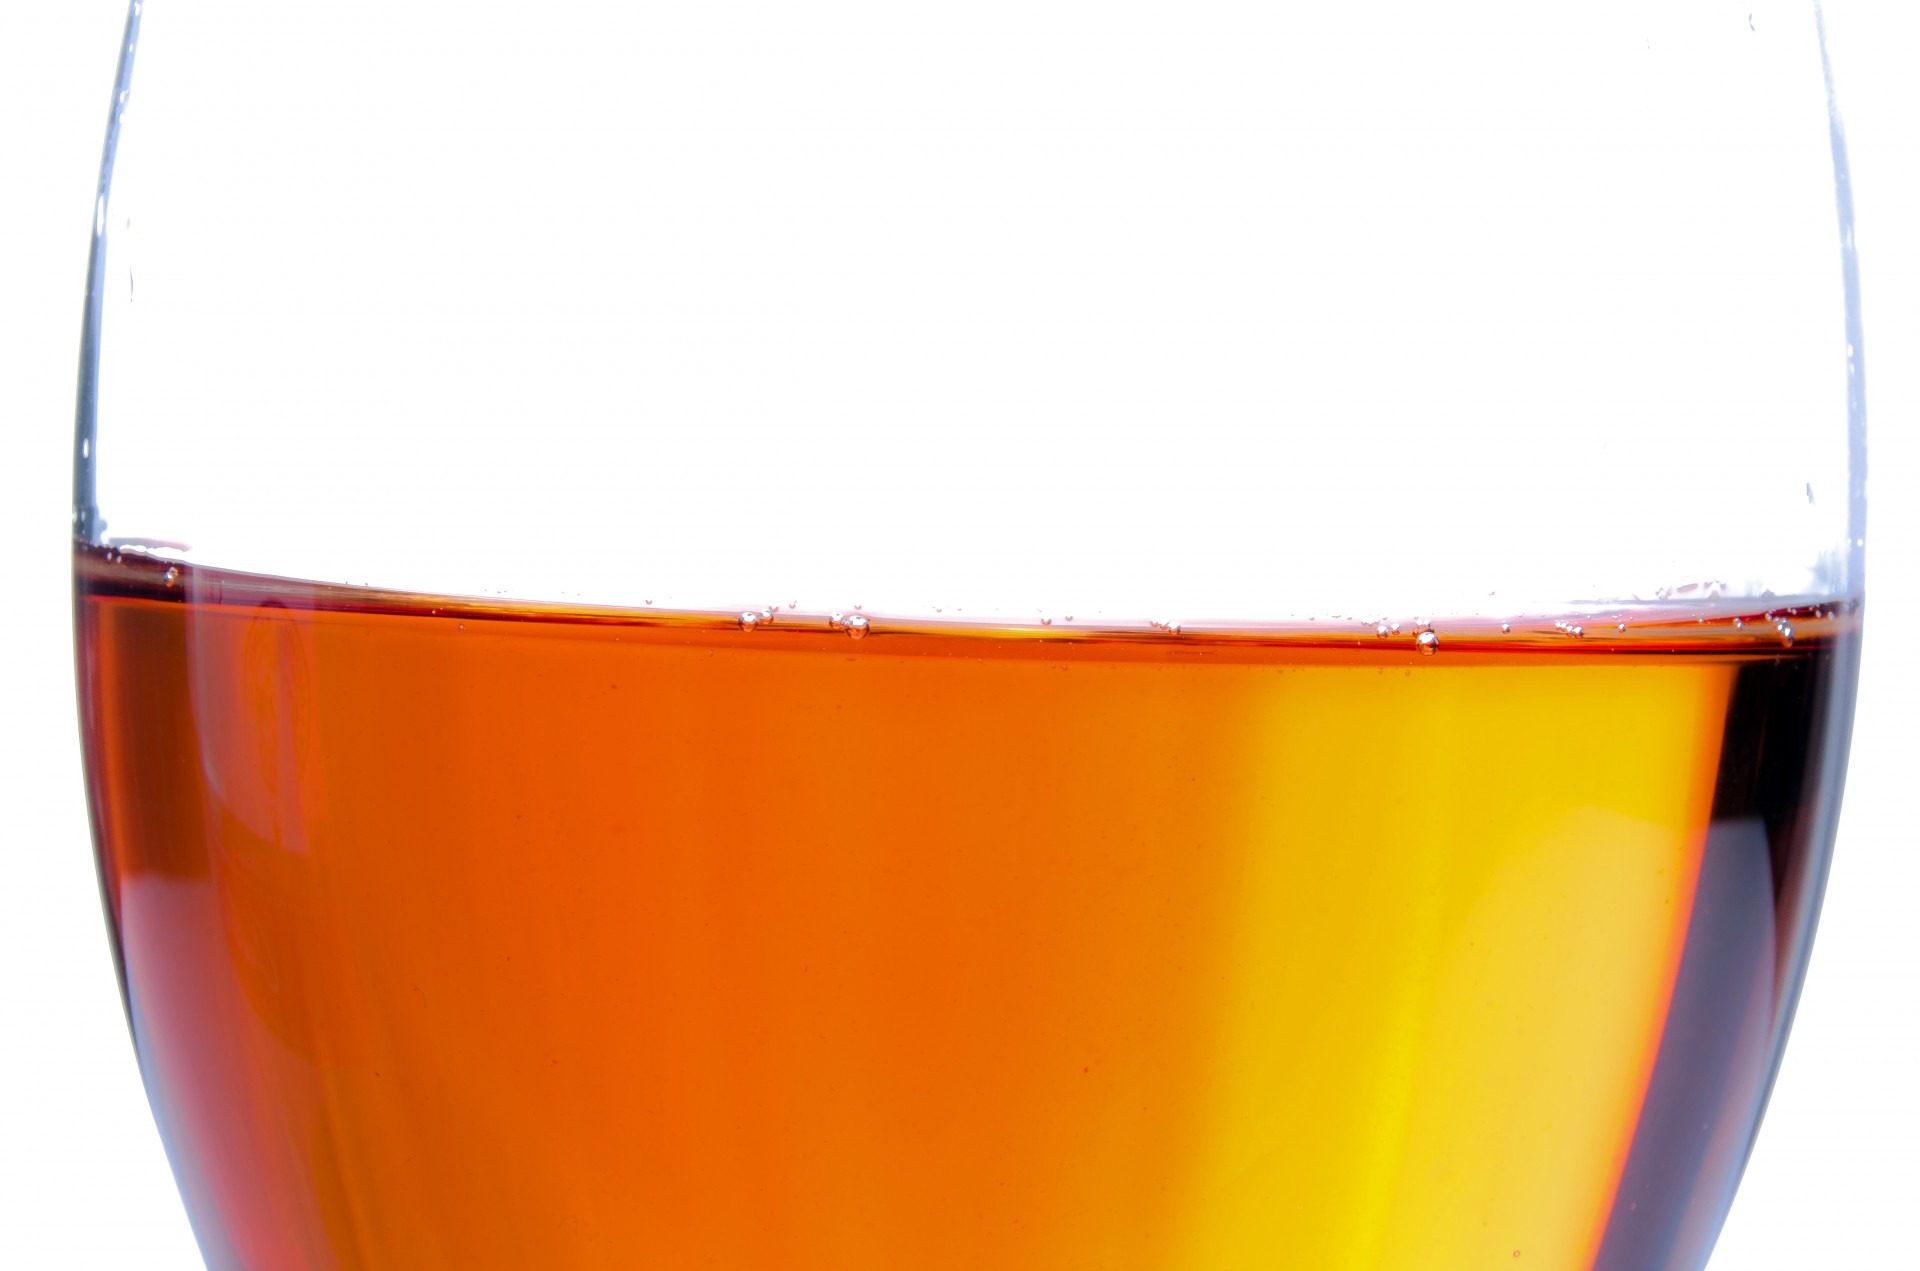
wine, white, glass, restaurant, isolated, celebration, rose, red, drink, pink, mug, tableware, beer, wine glass, pub, blush, stemware, alcoholic beverage, beer glass, man made object, distilled beverage, pint us, pint glass, drinkware, old fashioned glass